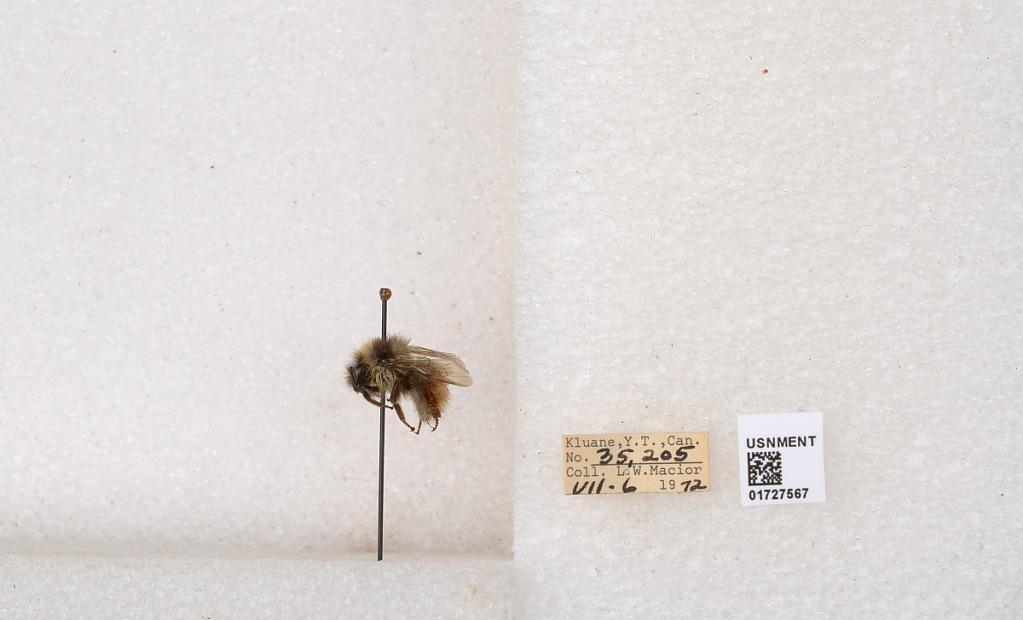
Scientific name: Bombus (Pyrobombus) sylvicola Kirby
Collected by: L. Macior
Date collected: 1972-7-6
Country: Canada
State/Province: Yukon
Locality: Kluane
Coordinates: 61.2426, -139.113